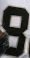
Number: 8